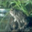
Label: frog